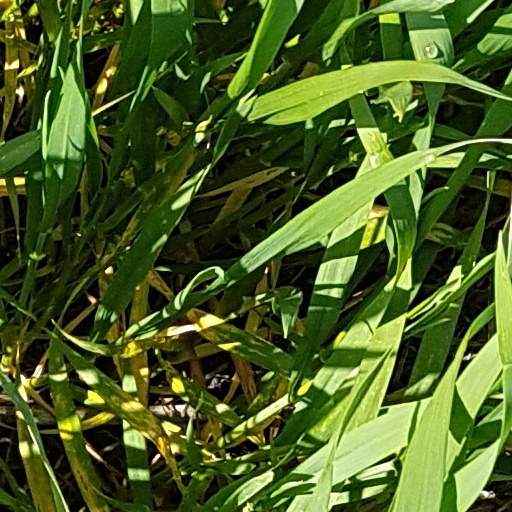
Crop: wheat